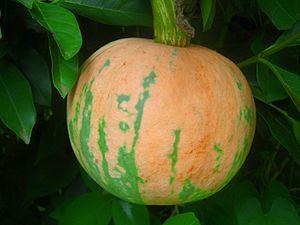
Le melon